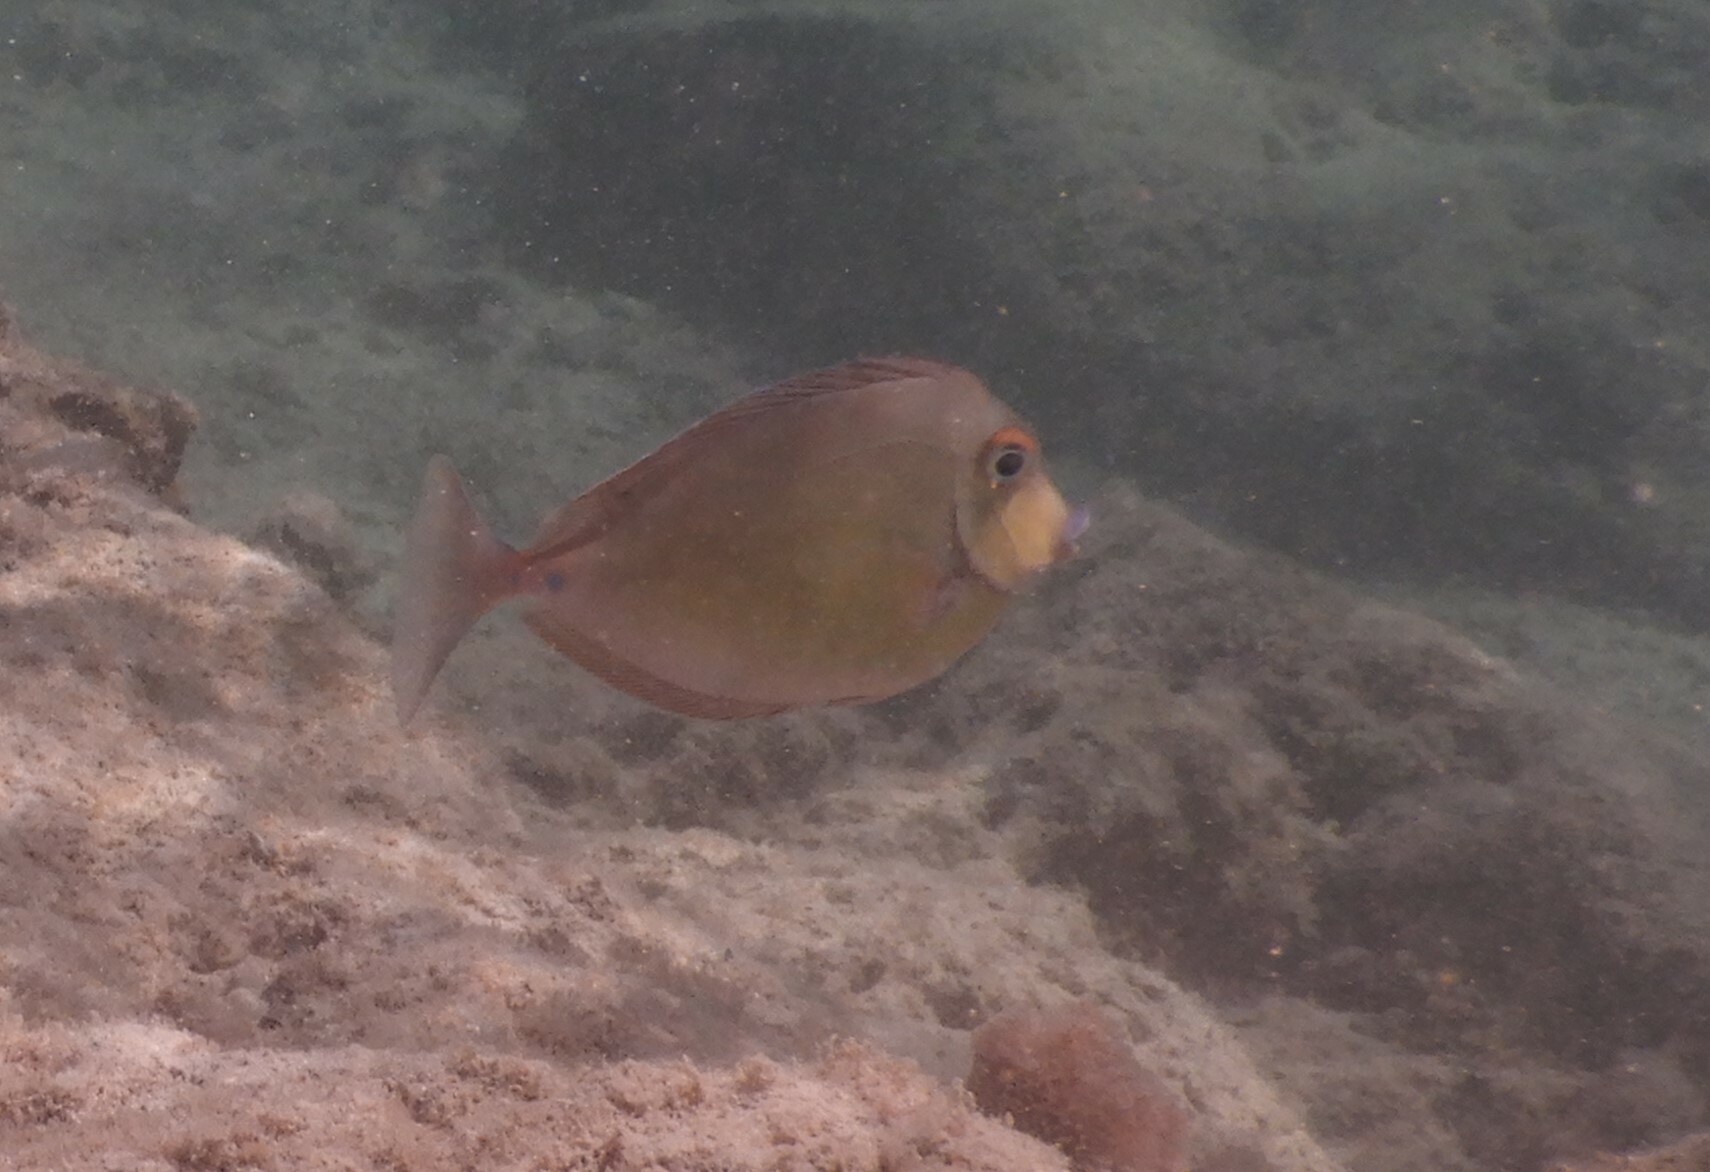
Naso unicornis (Bluespine Unicornfish)